Mercedes-Benz SLS AMG

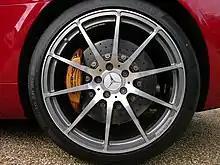
The carbon ceramic brakes were optional on the SLS AMG.

Standard are (front) and (rear) two-piece cast iron ventilated disc brakes with 6-piston aluminium (front) and 4-piston (rear) calipers. Optional on the SLS AMG are carbon-ceramic disc brakes. discs with 6-piston aluminium calipers (front) and discs with 4-piston calipers (rear). These brakes provide increased stopping power with a 40% weight reduction compared to the standard braking system. Front calipers have bridge bolts allowing pad changes without removing the calipers.